Dominion 7.5 in Osaka-jo Hall

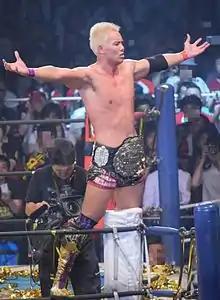
Kazuchika Okada celebrating at Dominion 7.5 in Osaka-jo Hall, after capturing the IWGP Heavyweight Championship

In the first match of Dominion 7.5 in Osaka-jo Hall, The Young Bucks made their first successful defense of the IWGP Junior Heavyweight Tag Team Championship, defeating reDRagon and Roppongi Vice in a three-way match. The third match featured former mixed martial artists Katsuyori Shibata and Kazushi Sakuraba facing off in a grudge match, where Shibata was victorious. The next match saw the 2015 Best of the Super Juniors winner Kushida submit Kenny Omega to win the IWGP Junior Heavyweight Championship for the second time. Omega's six-month reign ended at his fourth title defense. Next up was the third NEVER Openweight Championship match between Togi Makabe and Tomohiro Ishii in six months. Early in the match, Ishii went for a plancha, but landed on a shoulder he had separated the previous year, when Makabe failed to catch him properly. This led to a doctor coming ringside to check on Ishii, nearly stopping the match early. In the end, just like in the previous two matches, Makabe was again victorious, making his first successful title defense. In the fourth title match of the event, The Kingdom's Matt Taven and Michael Bennett defended the IWGP Tag Team Championship against Bullet Club's Doc Gallows and Karl Anderson. The match featured outside interference from both Amber Gallows and Maria Kanellis. Anderson's infatuation with Kanellis continued distracting him from the match, eventually leading to Doc Gallows superkicking Kanellis, removing her from the match. Shortly thereafter, Anderson and Gallows isolated Taven and hit him with the "Magic Killer" to win the IWGP Tag Team Championship for the third time as a team, ending The Kingdom's reign at their first defense.